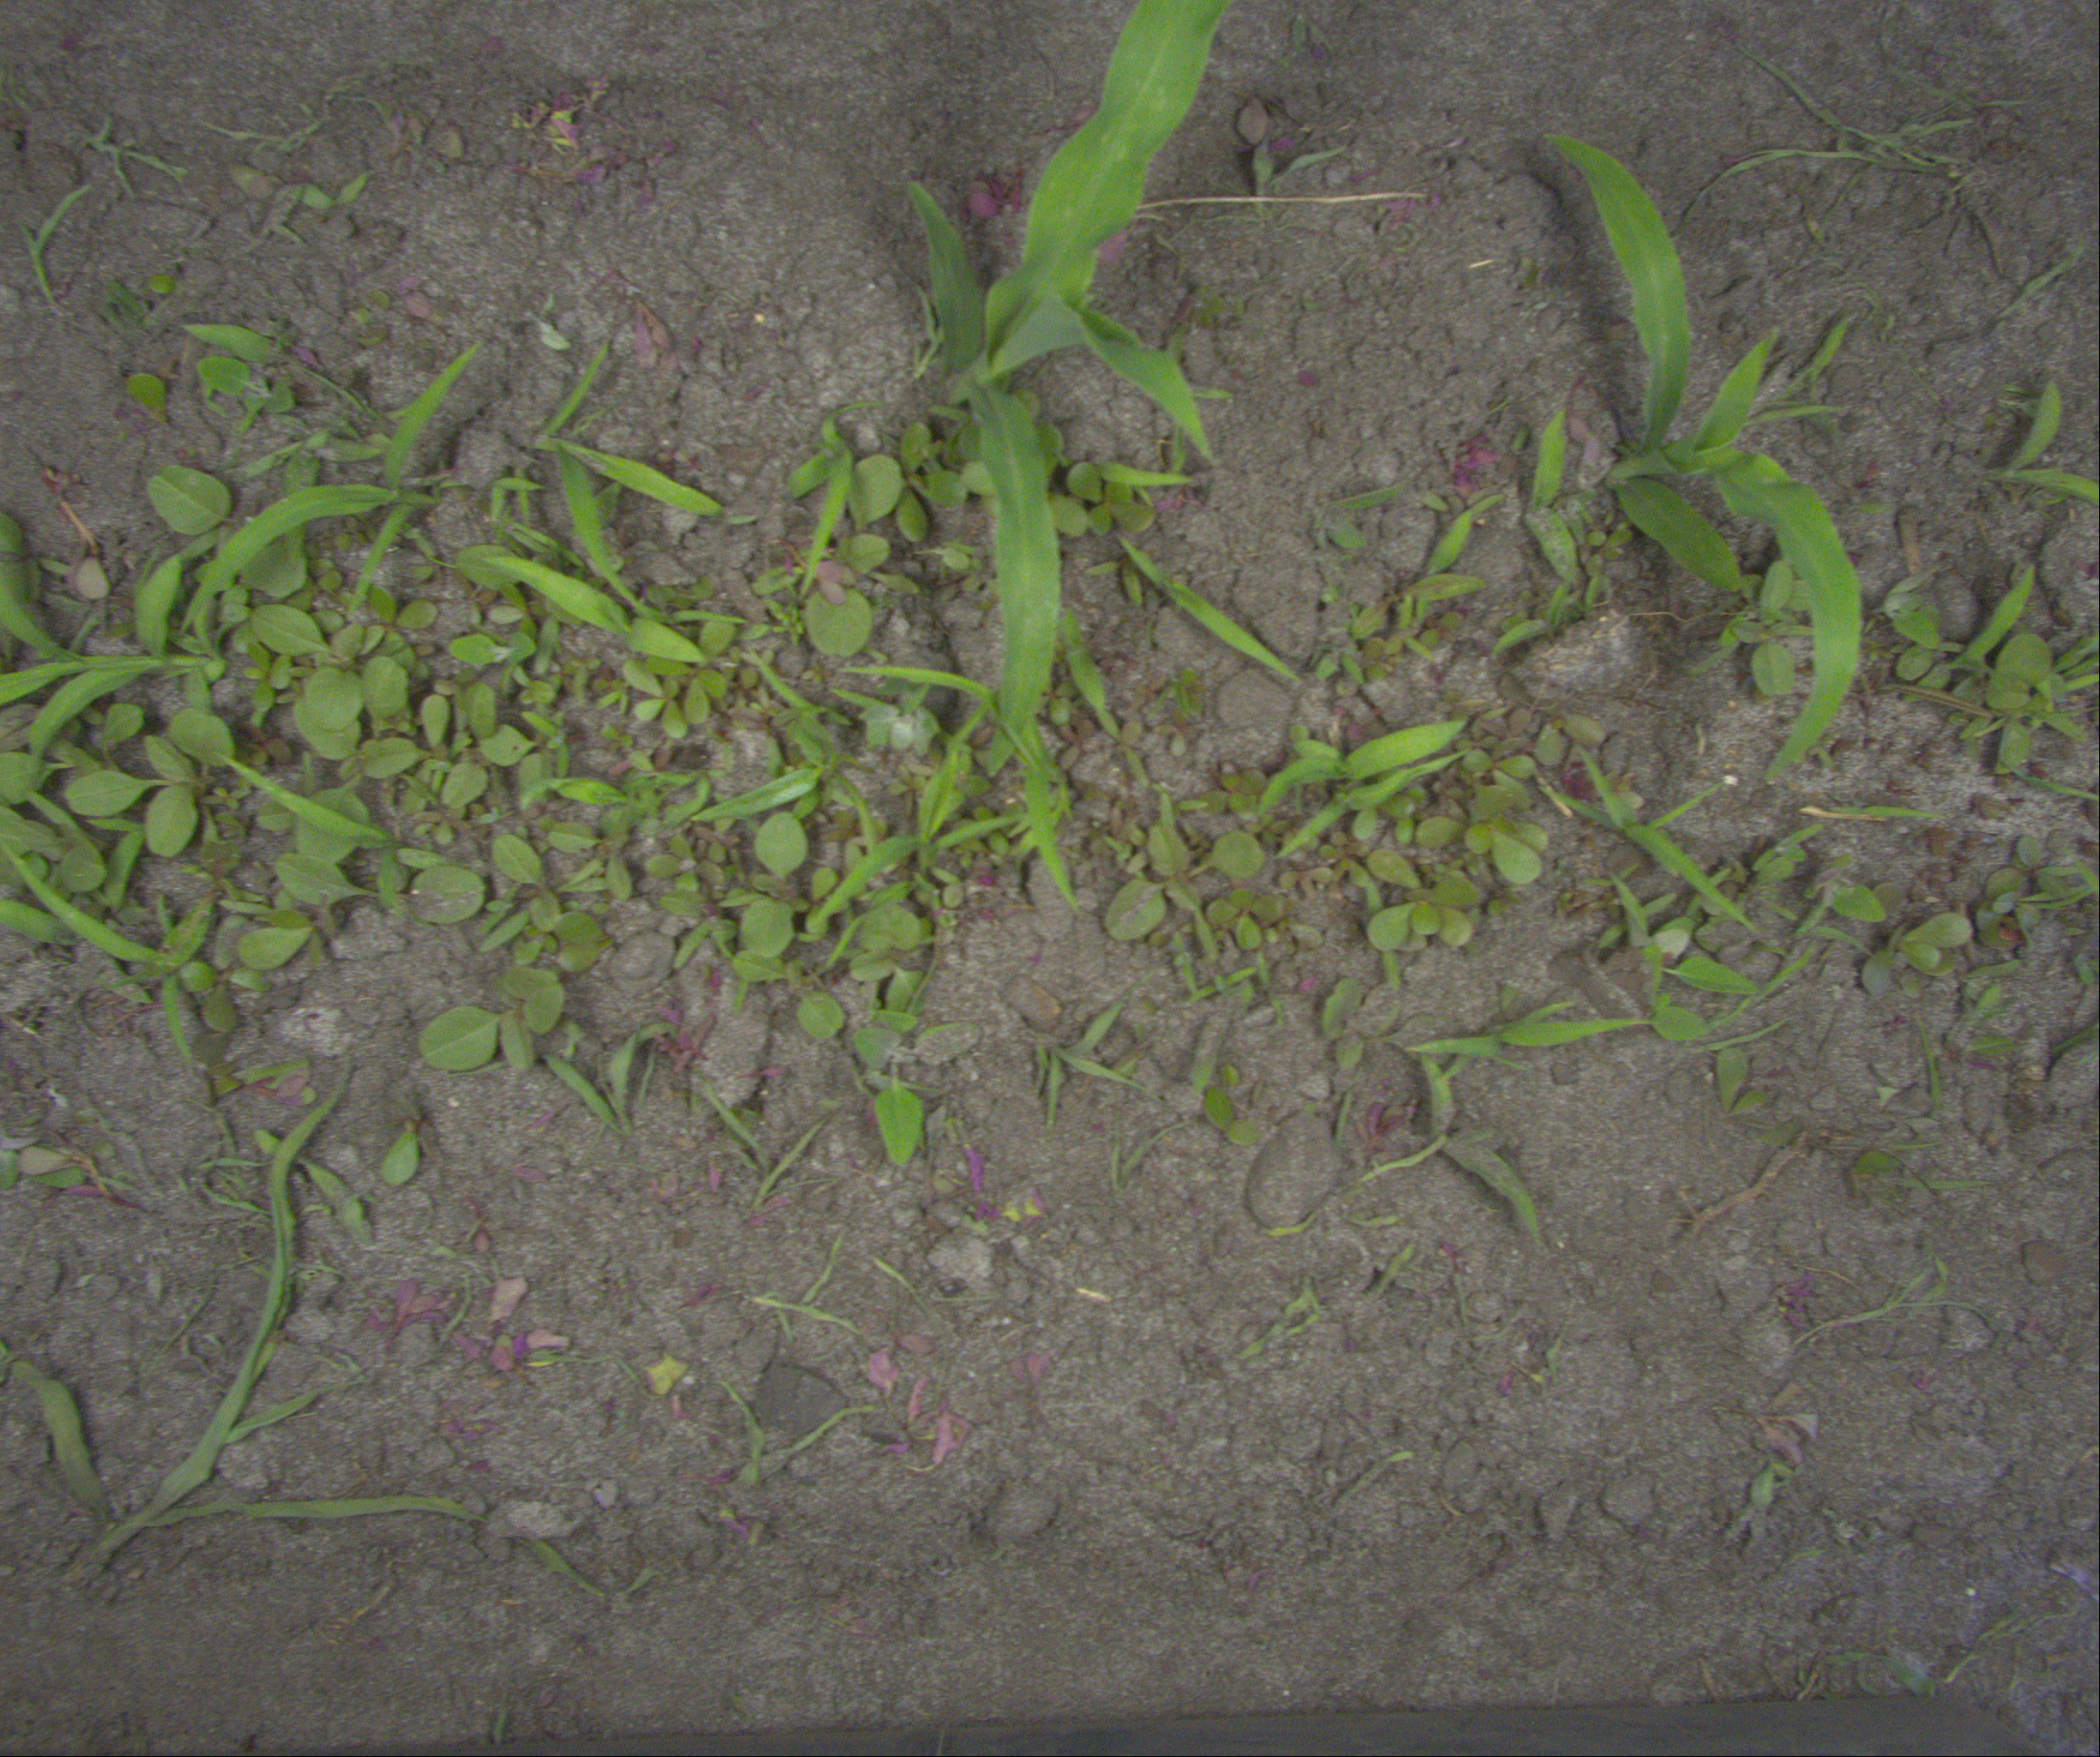
Crop: maize
Objects: maize, maize, stem_maize, stem_maize